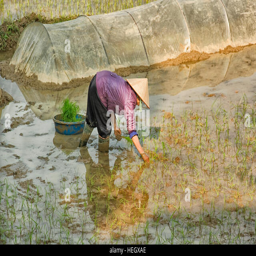
province village , worker in the rice field